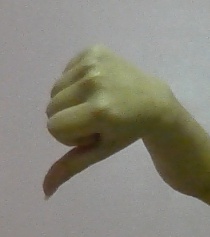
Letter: waw